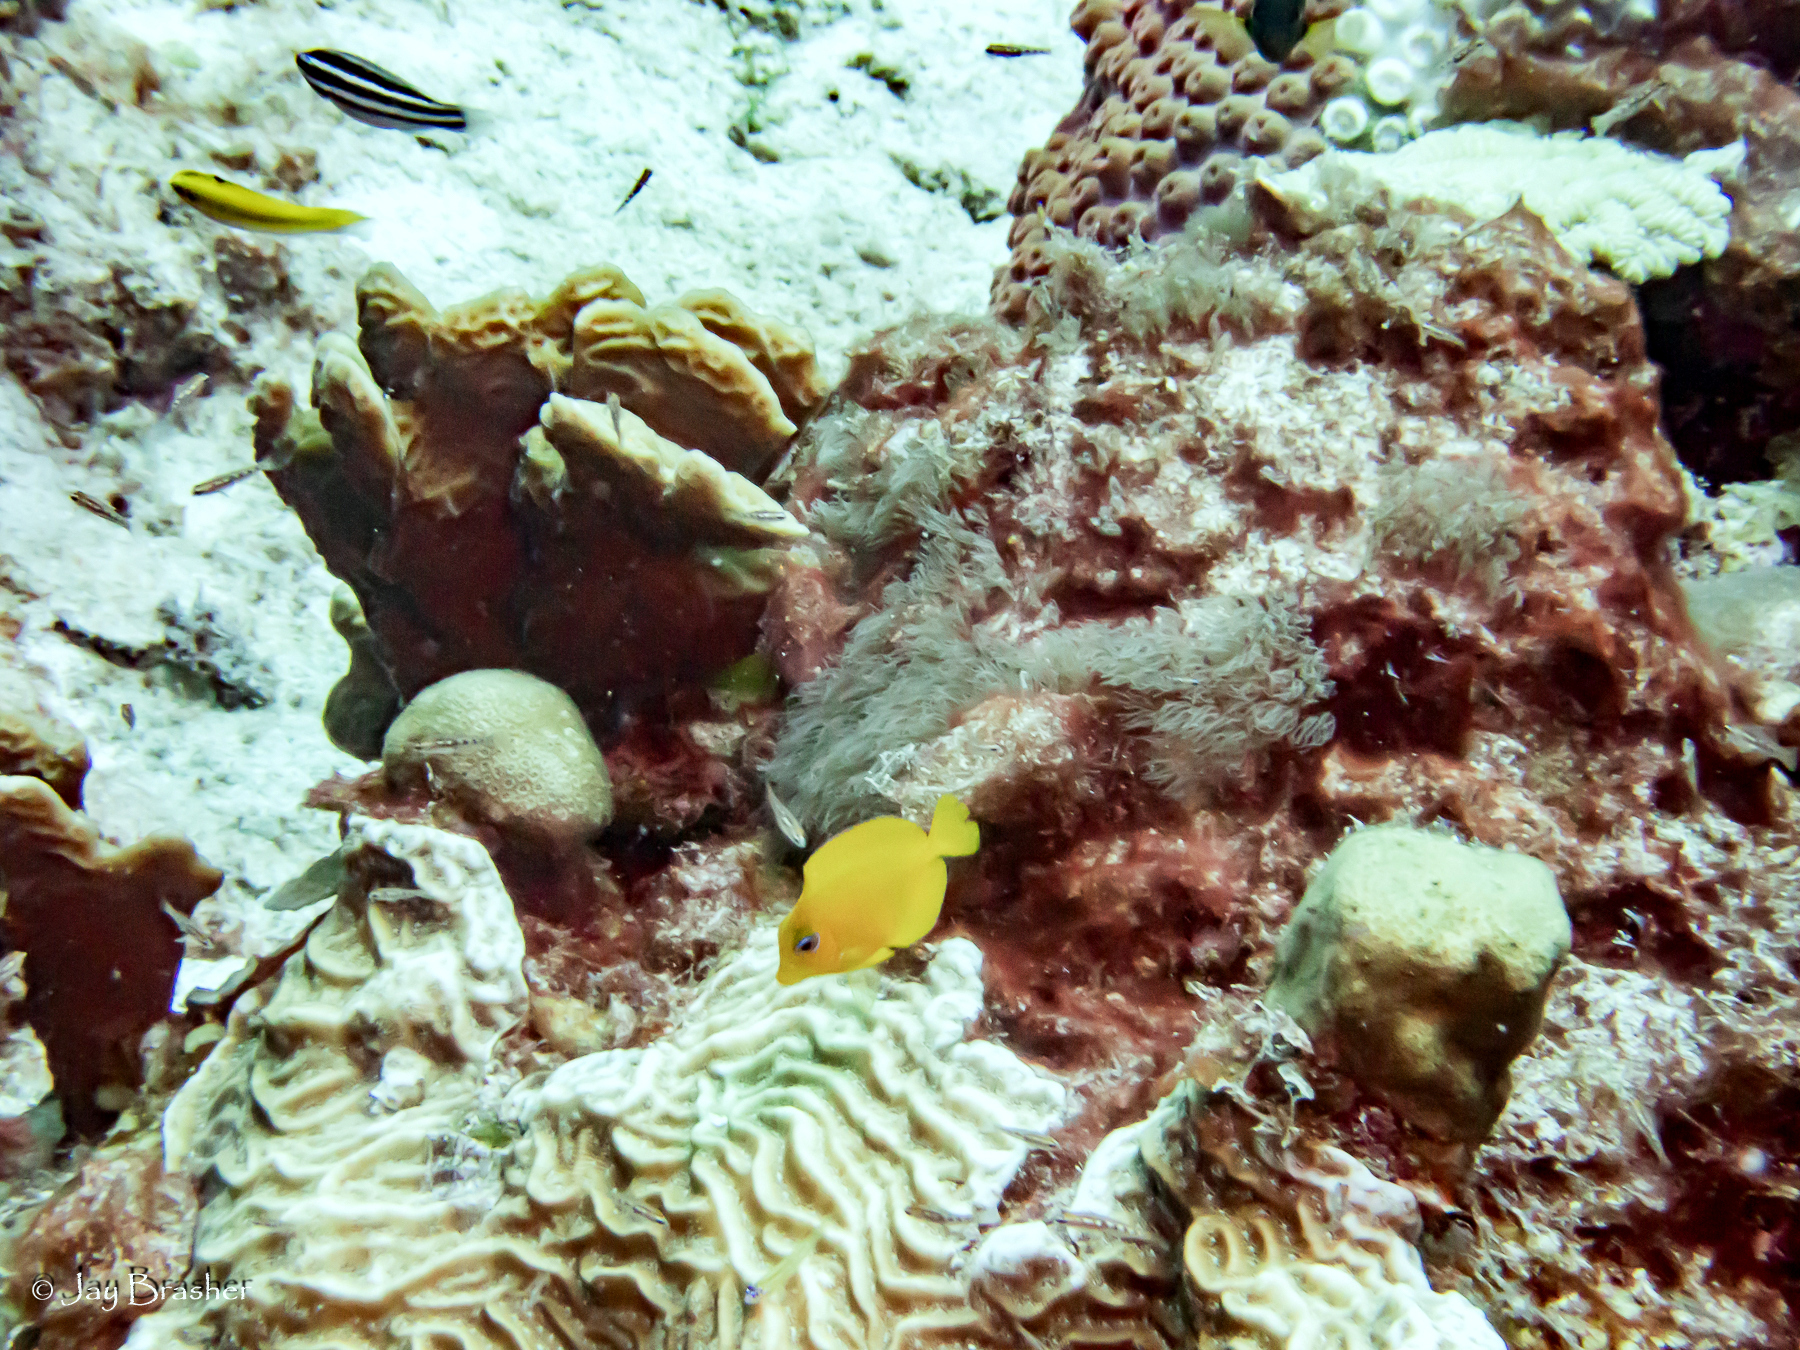
Acanthurus coeruleus (Atlantic Blue Tang)